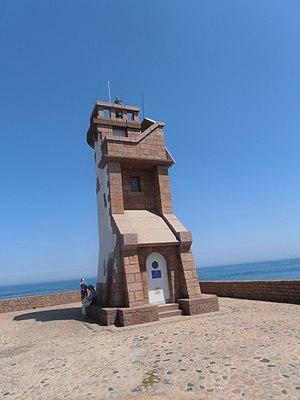
Côtes d'Armor, Île-de-Bréhat, Phare ""Feu du Paon""
Île-de-Bréhat [il də bʁea] est une commune française située dans le département des Côtes-d'Armor au nord de la pointe de l'Arcouest en Bretagne. Elle est constituée de l'archipel de Bréhat, qui doit son nom à l'île principale, dénommée Bréhat, dont le nom breton est Enez Vriad. L'Île-de-Bréhat appartient au pays historique du Goëlo.